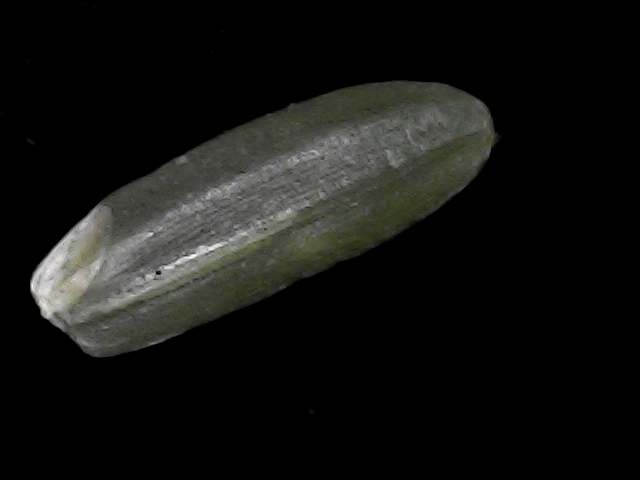
Rice variety: BD56